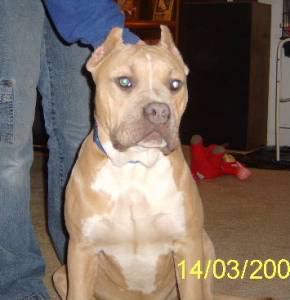
Animal: dog
Breed: american pit bull terrier